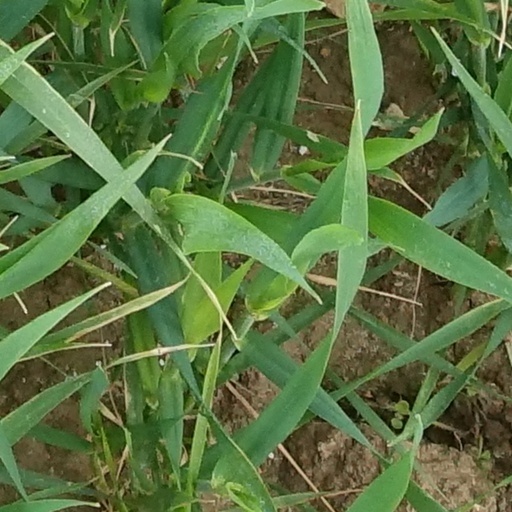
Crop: wheat